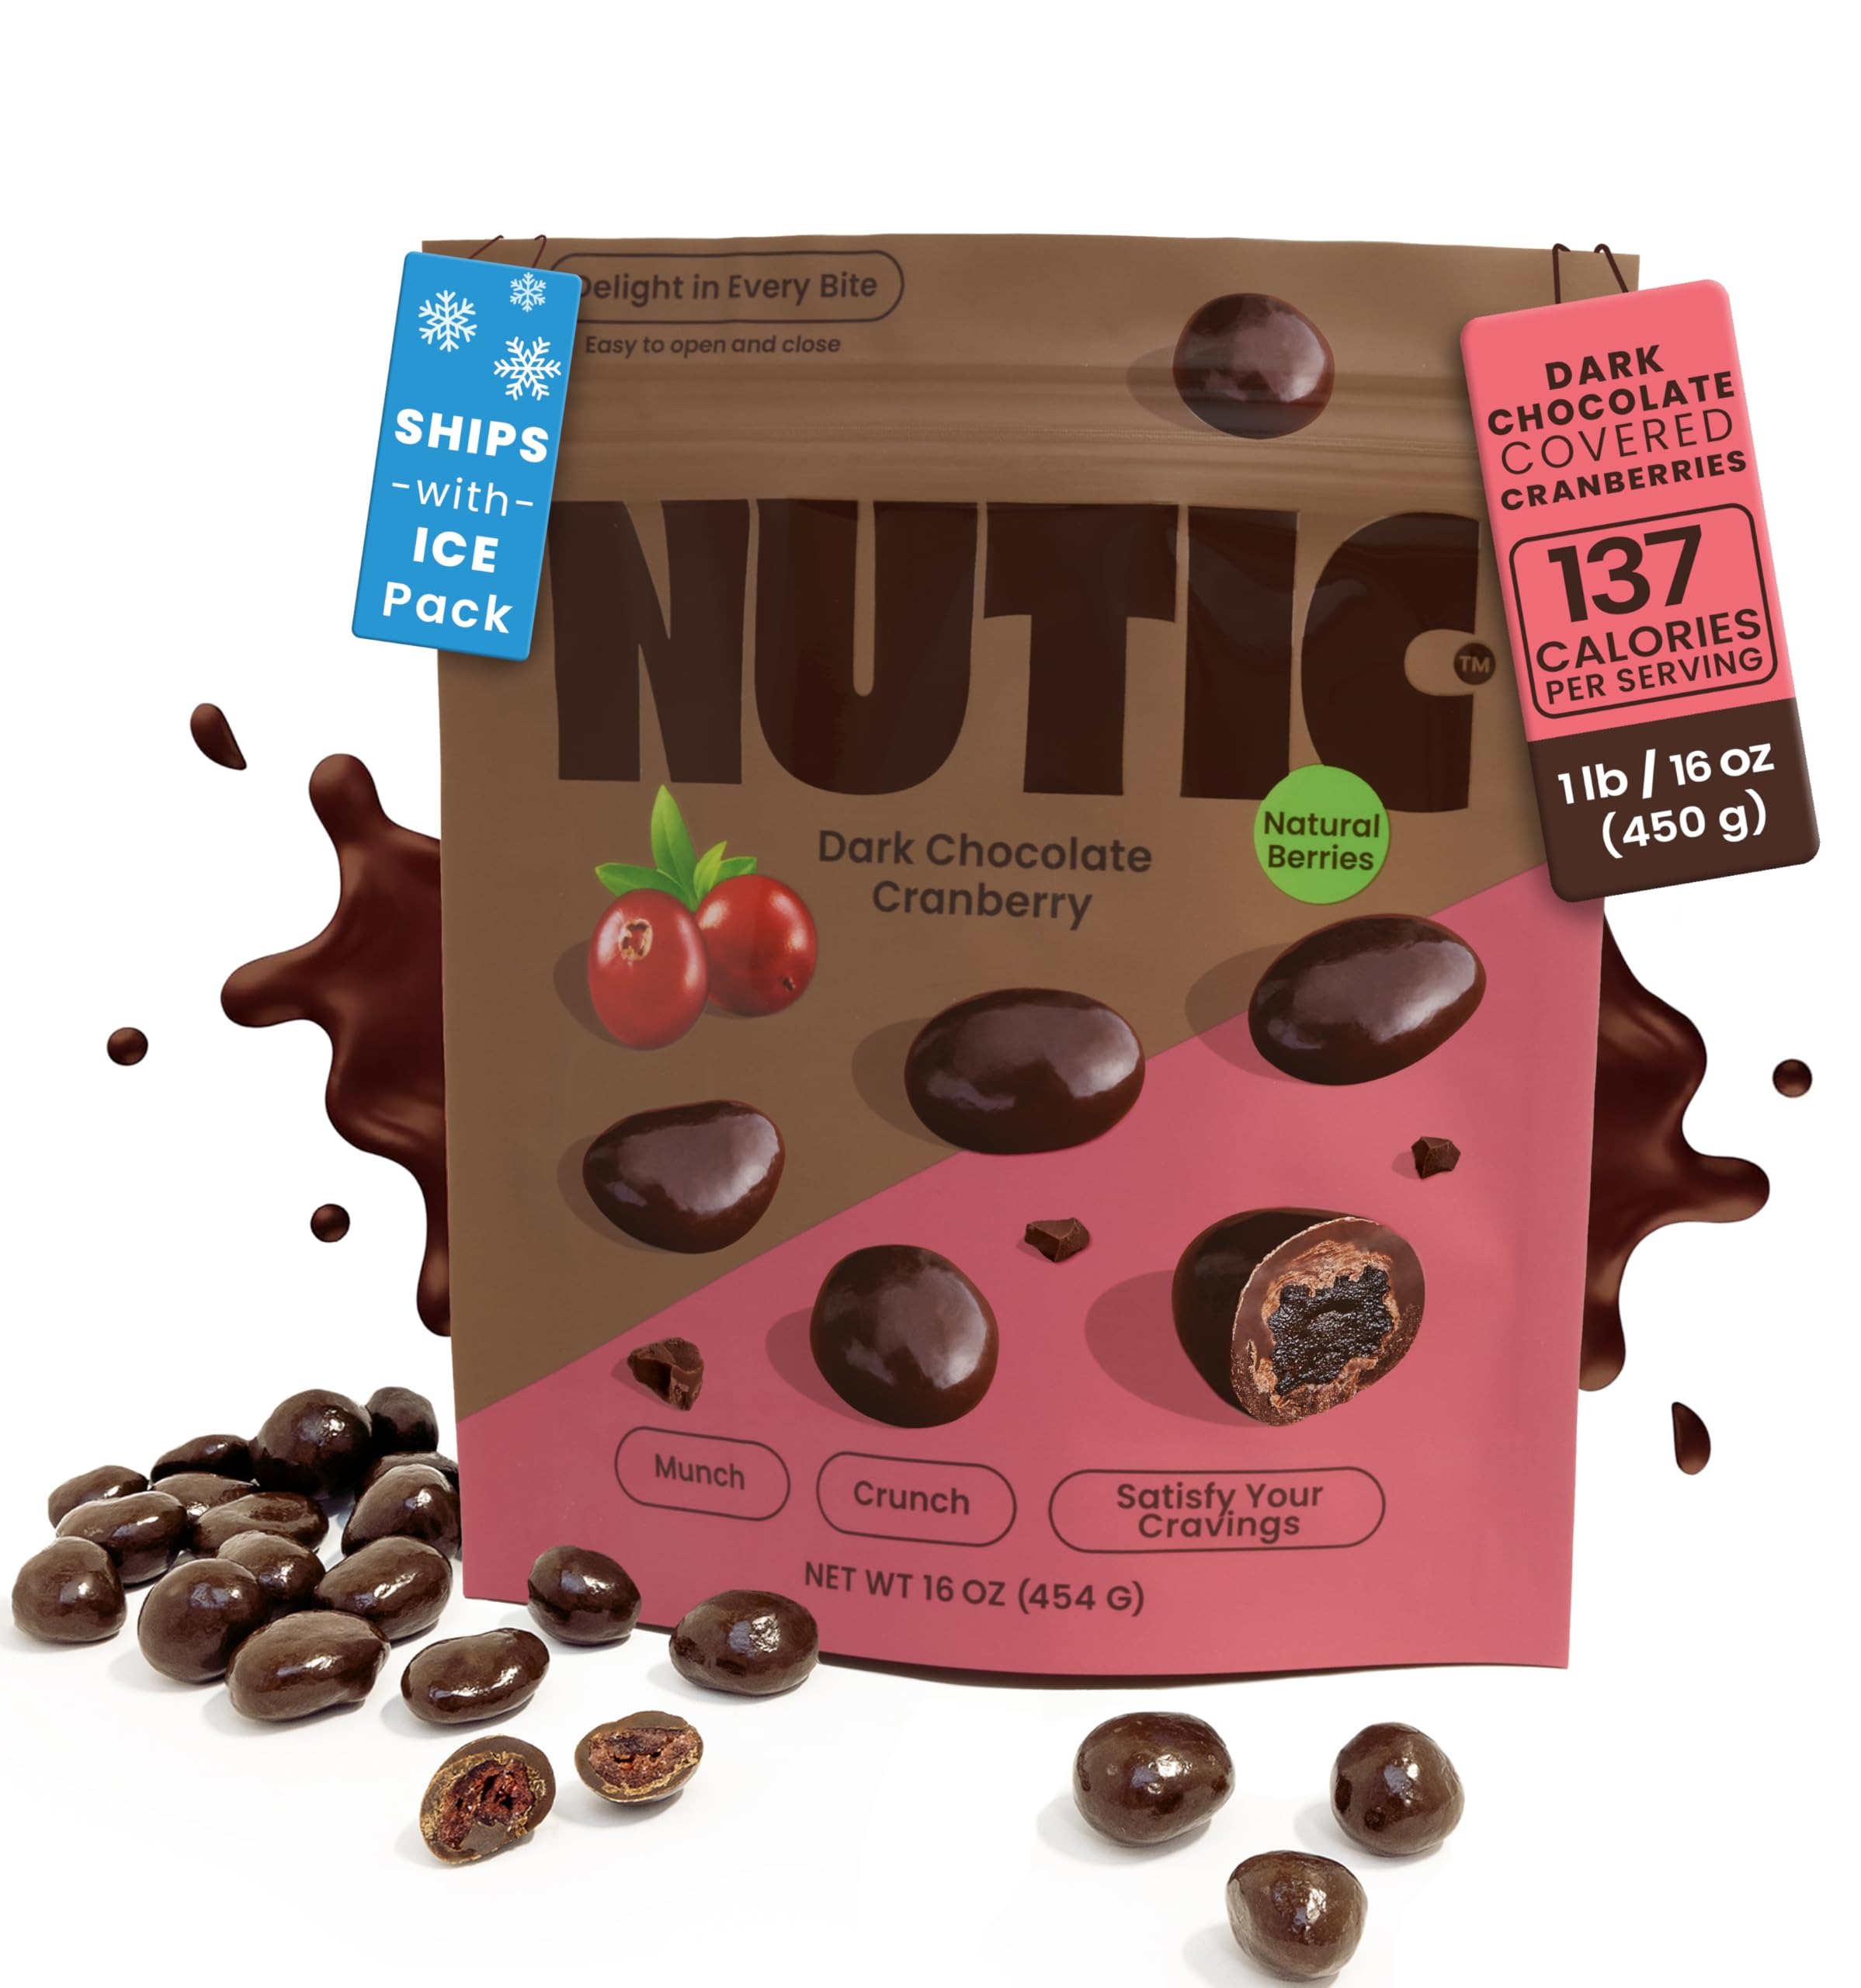
Item Name: Nutic Dark Chocolate Covered Cranberries - 1LB, Luscious Treats for Snacking & Gifting, Tempting Chocolate-Engulfed Fruit for Holidays and Everyday Treats - Made in the USA - (Pack of 1)
Bullet Point 1: 🍫 DECADENT BALANCE - Savor the exquisite harmony of Nutic's dark chocolate-covered cranberries, where the tanginess of cranberries perfectly complements the rich, luxurious dark chocolate. An irresistible chewy and sweet treat that elevates snacking to a delightful experience.
Bullet Point 2: 🌿 HEALTHY INDULGENCE - Nutic offers a guilt-free snacking experience with our Dark Chocolate Covered Cranberries. Made from natural ingredients without any added sugars or artificial flavors, it's the healthier way to indulge in your chocolate cravings.
Bullet Point 3: 🔐 FRESHNESS SEALED - Keep your snacks fresh and delicious with Nutic's resealable bag. Our Dark Chocolate Covered Cranberries stay chewy and tasty, ensuring a premium snacking experience every time. Ideal for on-the-go or at-home indulgence.
Bullet Point 4: 🎁 GIFT OF GOURMET: Looking for a thoughtful gift that stands out? Our dark chocolate covered cranberries are perfect for any occasion, blending the luxury of gourmet sweets with the wholesome goodness of fruit. They're a sophisticated, sweet surprise for anyone!
Bullet Point 5: ✅ PROUDLY MADE IN THE USA - Crafted with pride in the USA using the finest ingredients from local farmers, Nutic's Dark Chocolate Covered Cranberries exemplify premium snacking. Trust in our commitment to flavor and quality for a truly gourmet experience.
Product Description: Savor the exquisite fusion of tart cranberries enrobed in sumptuous dark chocolate, creating a sensory delight with every bite. This premium snack marries the natural tartness of cranberries with the decadent richness of dark chocolate, offering a healthier way to indulge without the guilt. Made with natural ingredients and free from added sugars or artificial flavors, these dark chocolate-covered cranberries are a testament to quality indulgence. Packaged in a convenient, resealable bag, they ensure lasting freshness and chewiness, making them perfect for on-the-go enjoyment or as a luxurious treat at home. Crafted with pride in the USA, using only the finest ingredients sourced from local farmers, this snack is not just delicious but also a thoughtful gift for any occasion. Whether for personal enjoyment or as a special treat for someone dear, these chocolate-covered cranberries are a refined choice that blends gourmet flavor with wholesome goodness.
Value: 16.0
Unit: Ounce

Price: 18.98